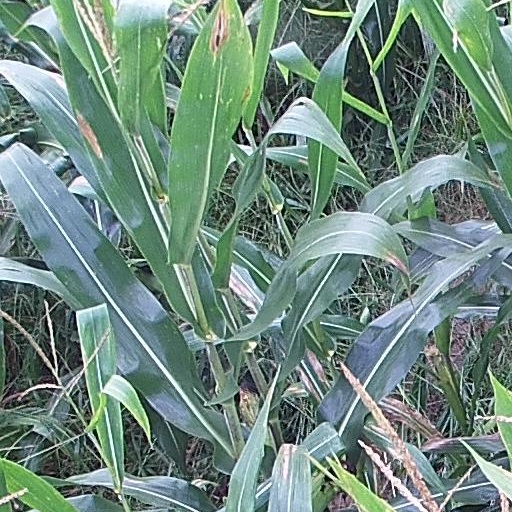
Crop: maize; corn